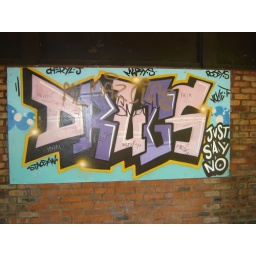
'Drugs- Just say no' one of four street art walls in Elswick Park.